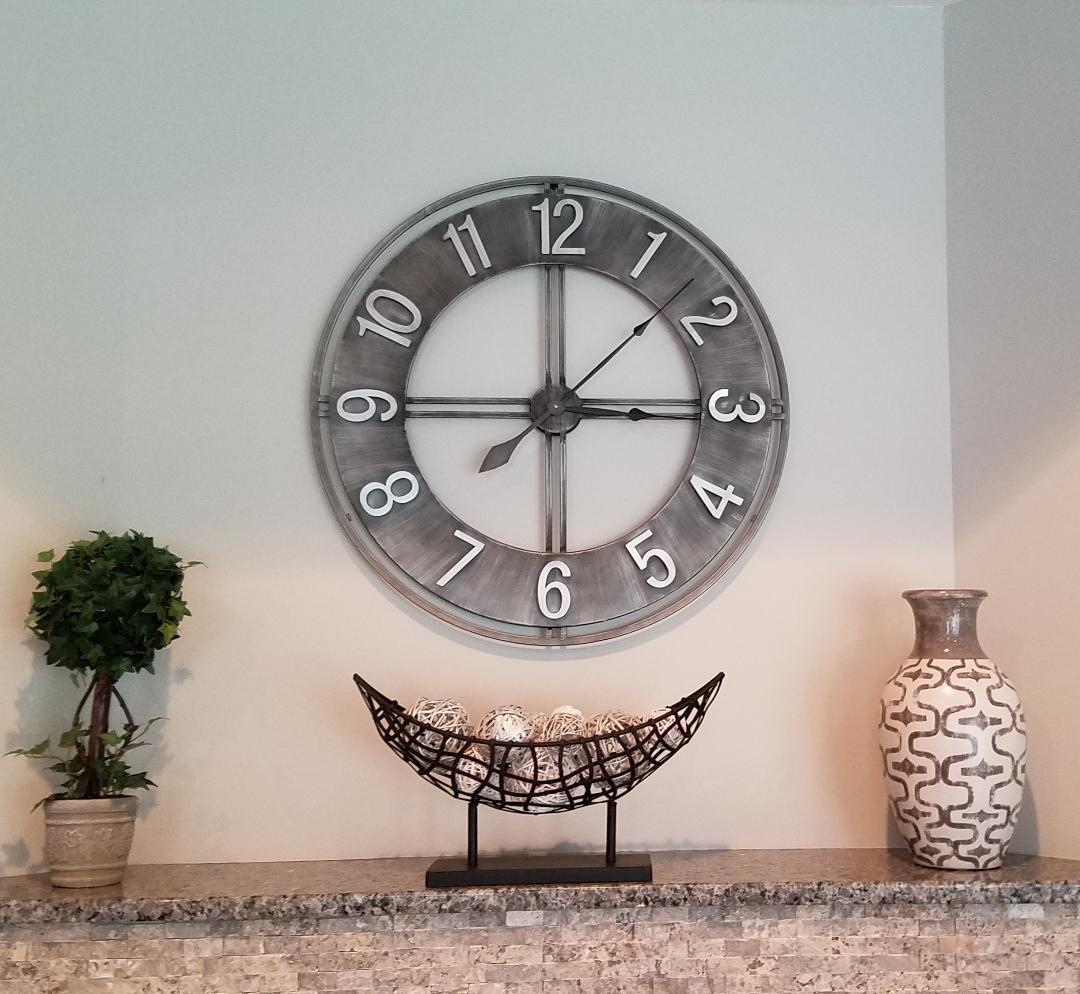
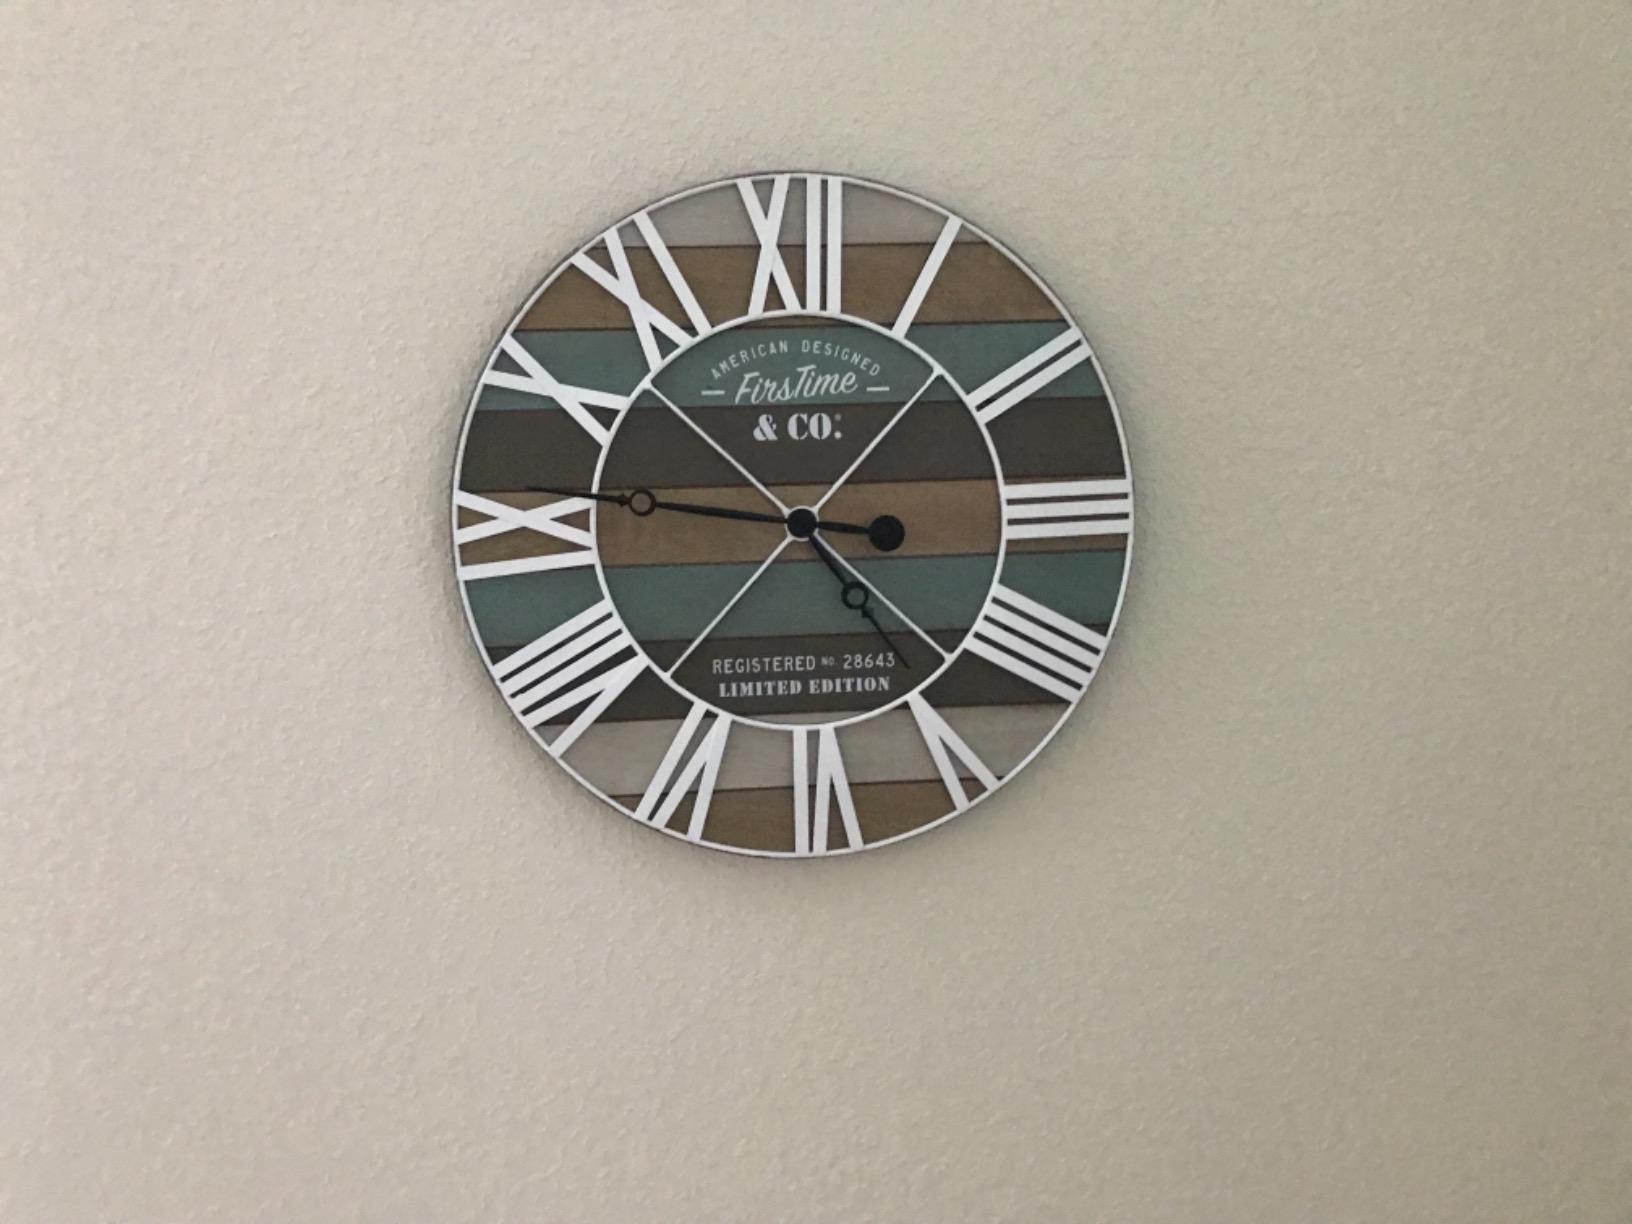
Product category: clock
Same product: no